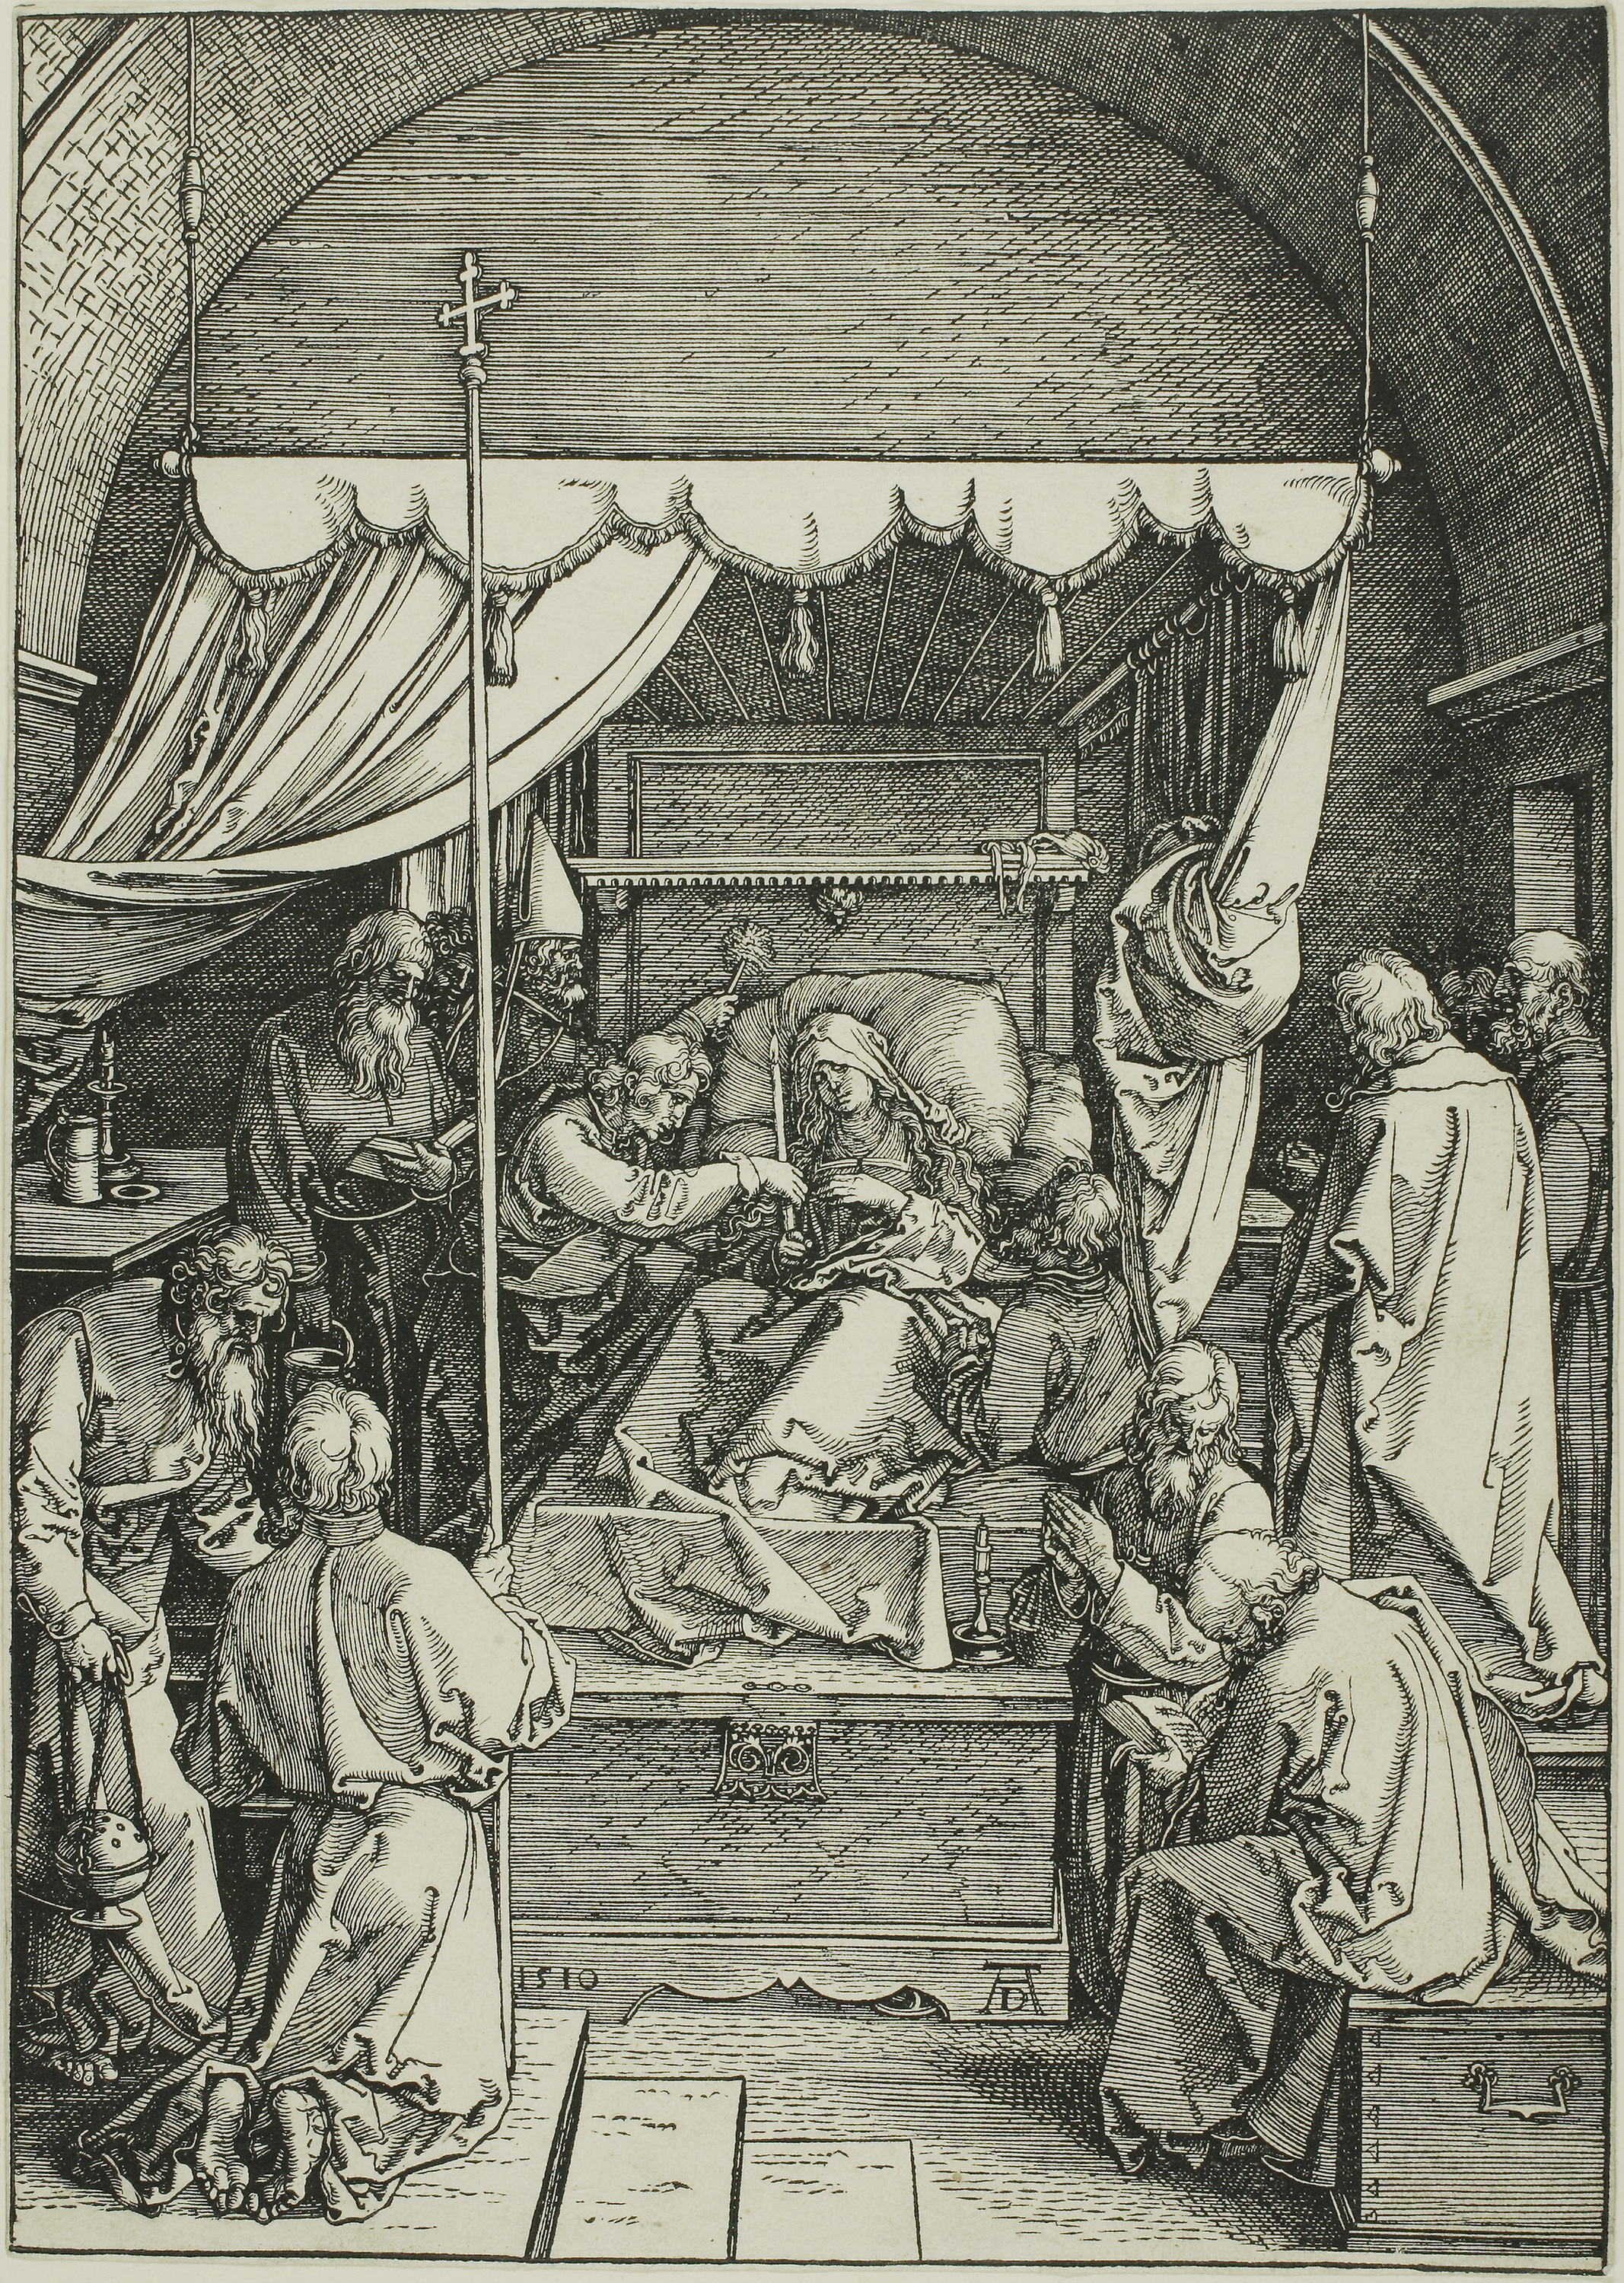
art, history, black and white, middle ages, visual arts, illustration, monochrome, artwork